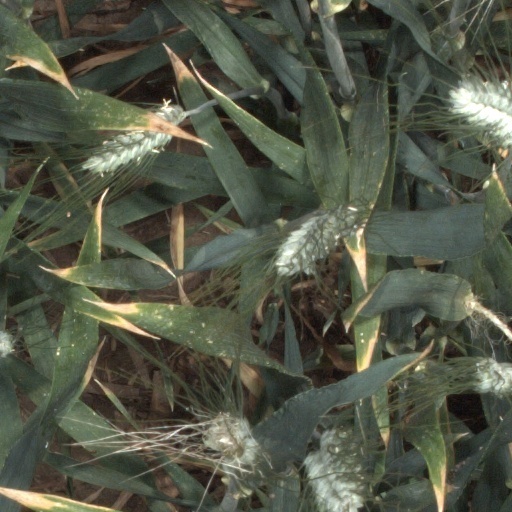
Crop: wheat